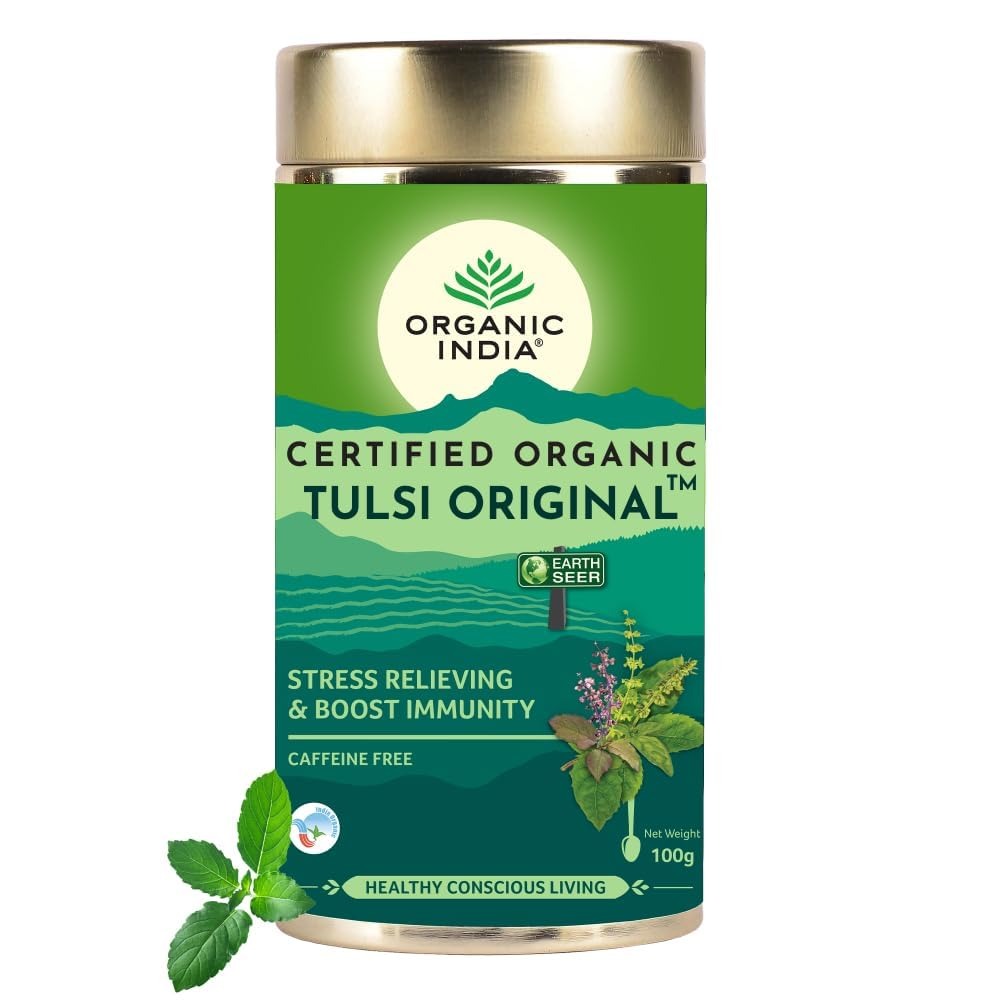
Item Name: Organic India The Tulsi Original - 100 g
Bullet Point 1: Manufacturer :- organic india
Bullet Point 2: Indications: - all types of stresses, to feel relaxed, energizing, to boost stamina, to improve digestion and metabolism, strengthens the immune system, to help fight illness, rich in antioxidant activity, cold and cough, joint pains, rheumatiod arthritis, supports healthy ageing, uplift mood
Bullet Point 3: Dosage: - 2-3 cups daily (using one infusion bag or 2g loose per cup to make good infusion)
Bullet Point 4: Country of Origin: India
Bullet Point 5: item_form: loose leaves
Product Description: Manufacturer :- organic india Indications: - all types of stresses, to feel relaxed, energizing, to boost stamina, to improve digestion and metabolism, strengthens the immune system, to help fight illness, rich in antioxidant activity, cold and cough, joint pains, rheumatiod arthritis, supports healthy ageing, uplift mood Dosage: - 2-3 cups daily (using one infusion bag or 2g loose per cup to make good infusion) Country of Origin: India item_form: loose leaves
Value: 3.53
Unit: Ounce

Price: 15.46